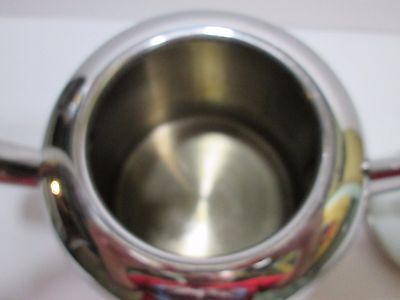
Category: kettle